Strawberry Crater

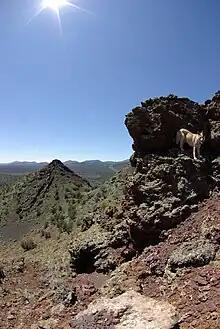
Near the summit

Strawberry Crater is a cinder cone volcano, more than high, in the San Francisco volcanic field, north of Flagstaff, Arizona. It is along Forest Road 545 between the Wupatki National Monument and Sunset Crater National Monument in the Strawberry Crater Wilderness. The crater lies in a volcanic field at a base elevation of about , and prominence heights of about . The northwestern end of the crater is covered with lava flows, while the southern end is filled with low cinder cones. Several of the surrounding cones include the better known, taller and younger Sunset Crater in the adjacent Sunset Crater National Monument.